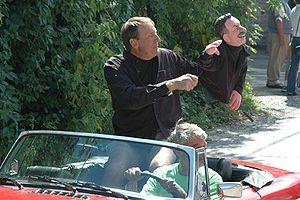
Wayne Rostad est un animateur de télévision et un musicien canadien. Il est l'hôte de l'émission On The Road Again sur Radio-Canada.